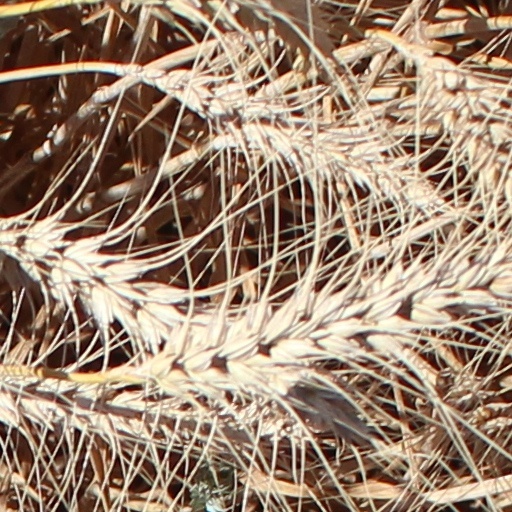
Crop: wheat